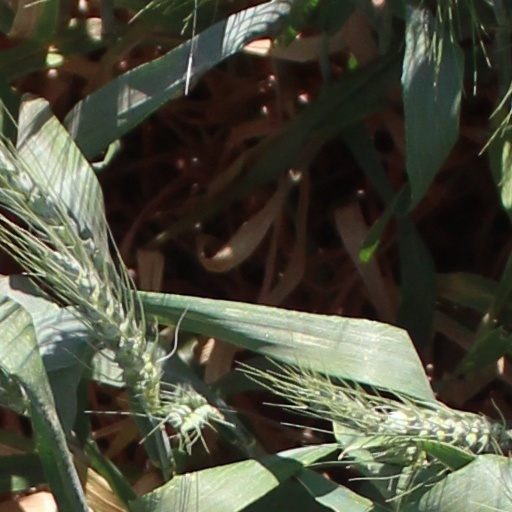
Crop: wheat